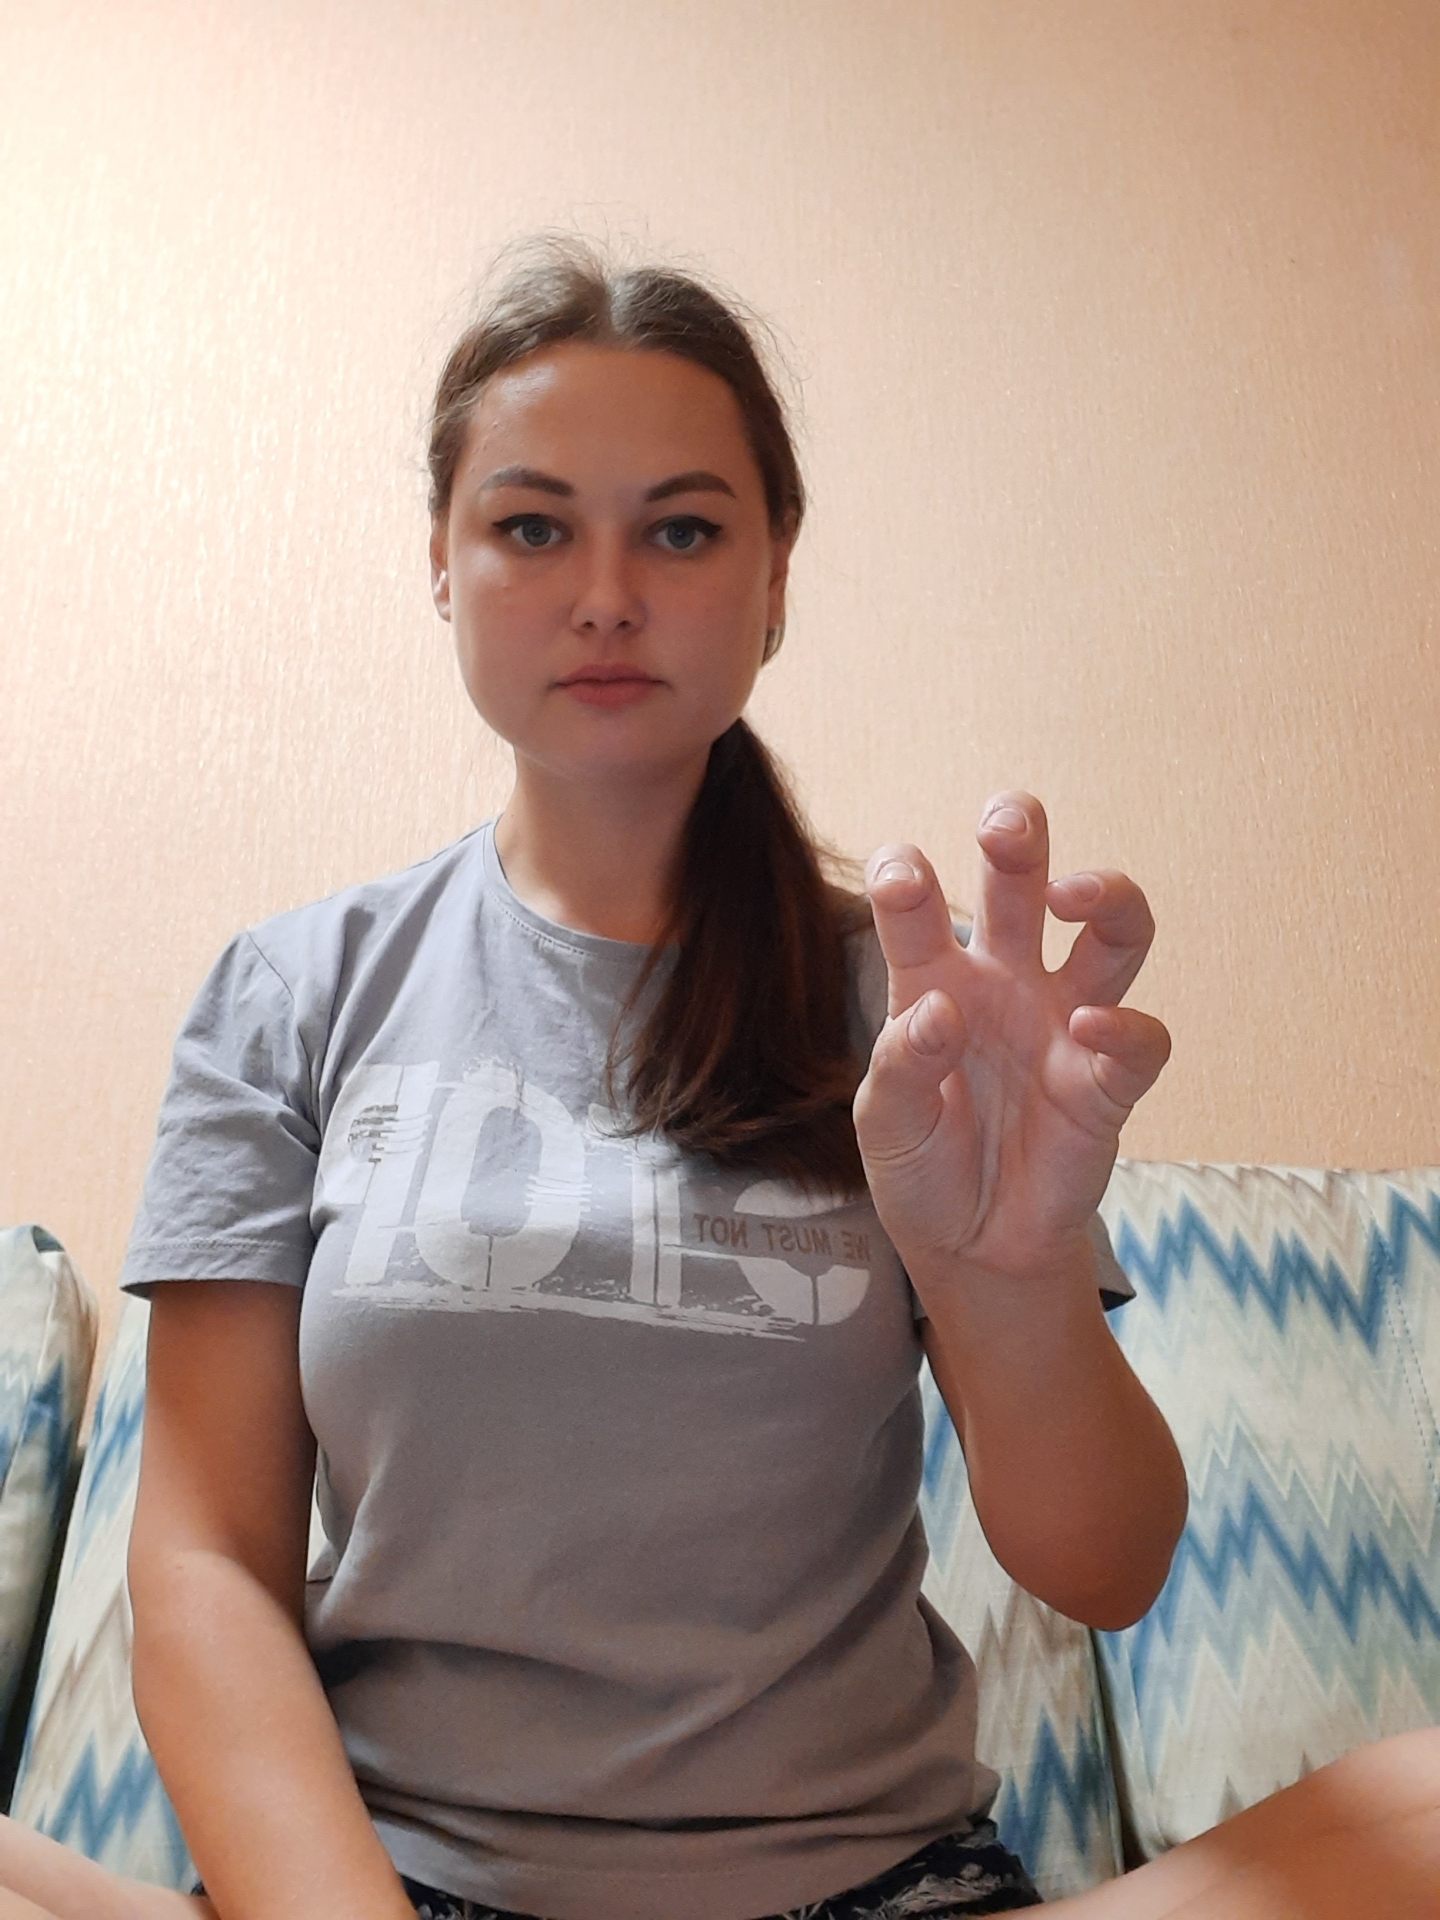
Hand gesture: grabbing